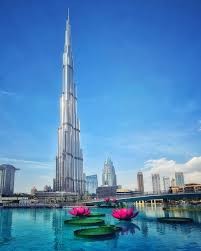
Landmark: Burj Khalifa